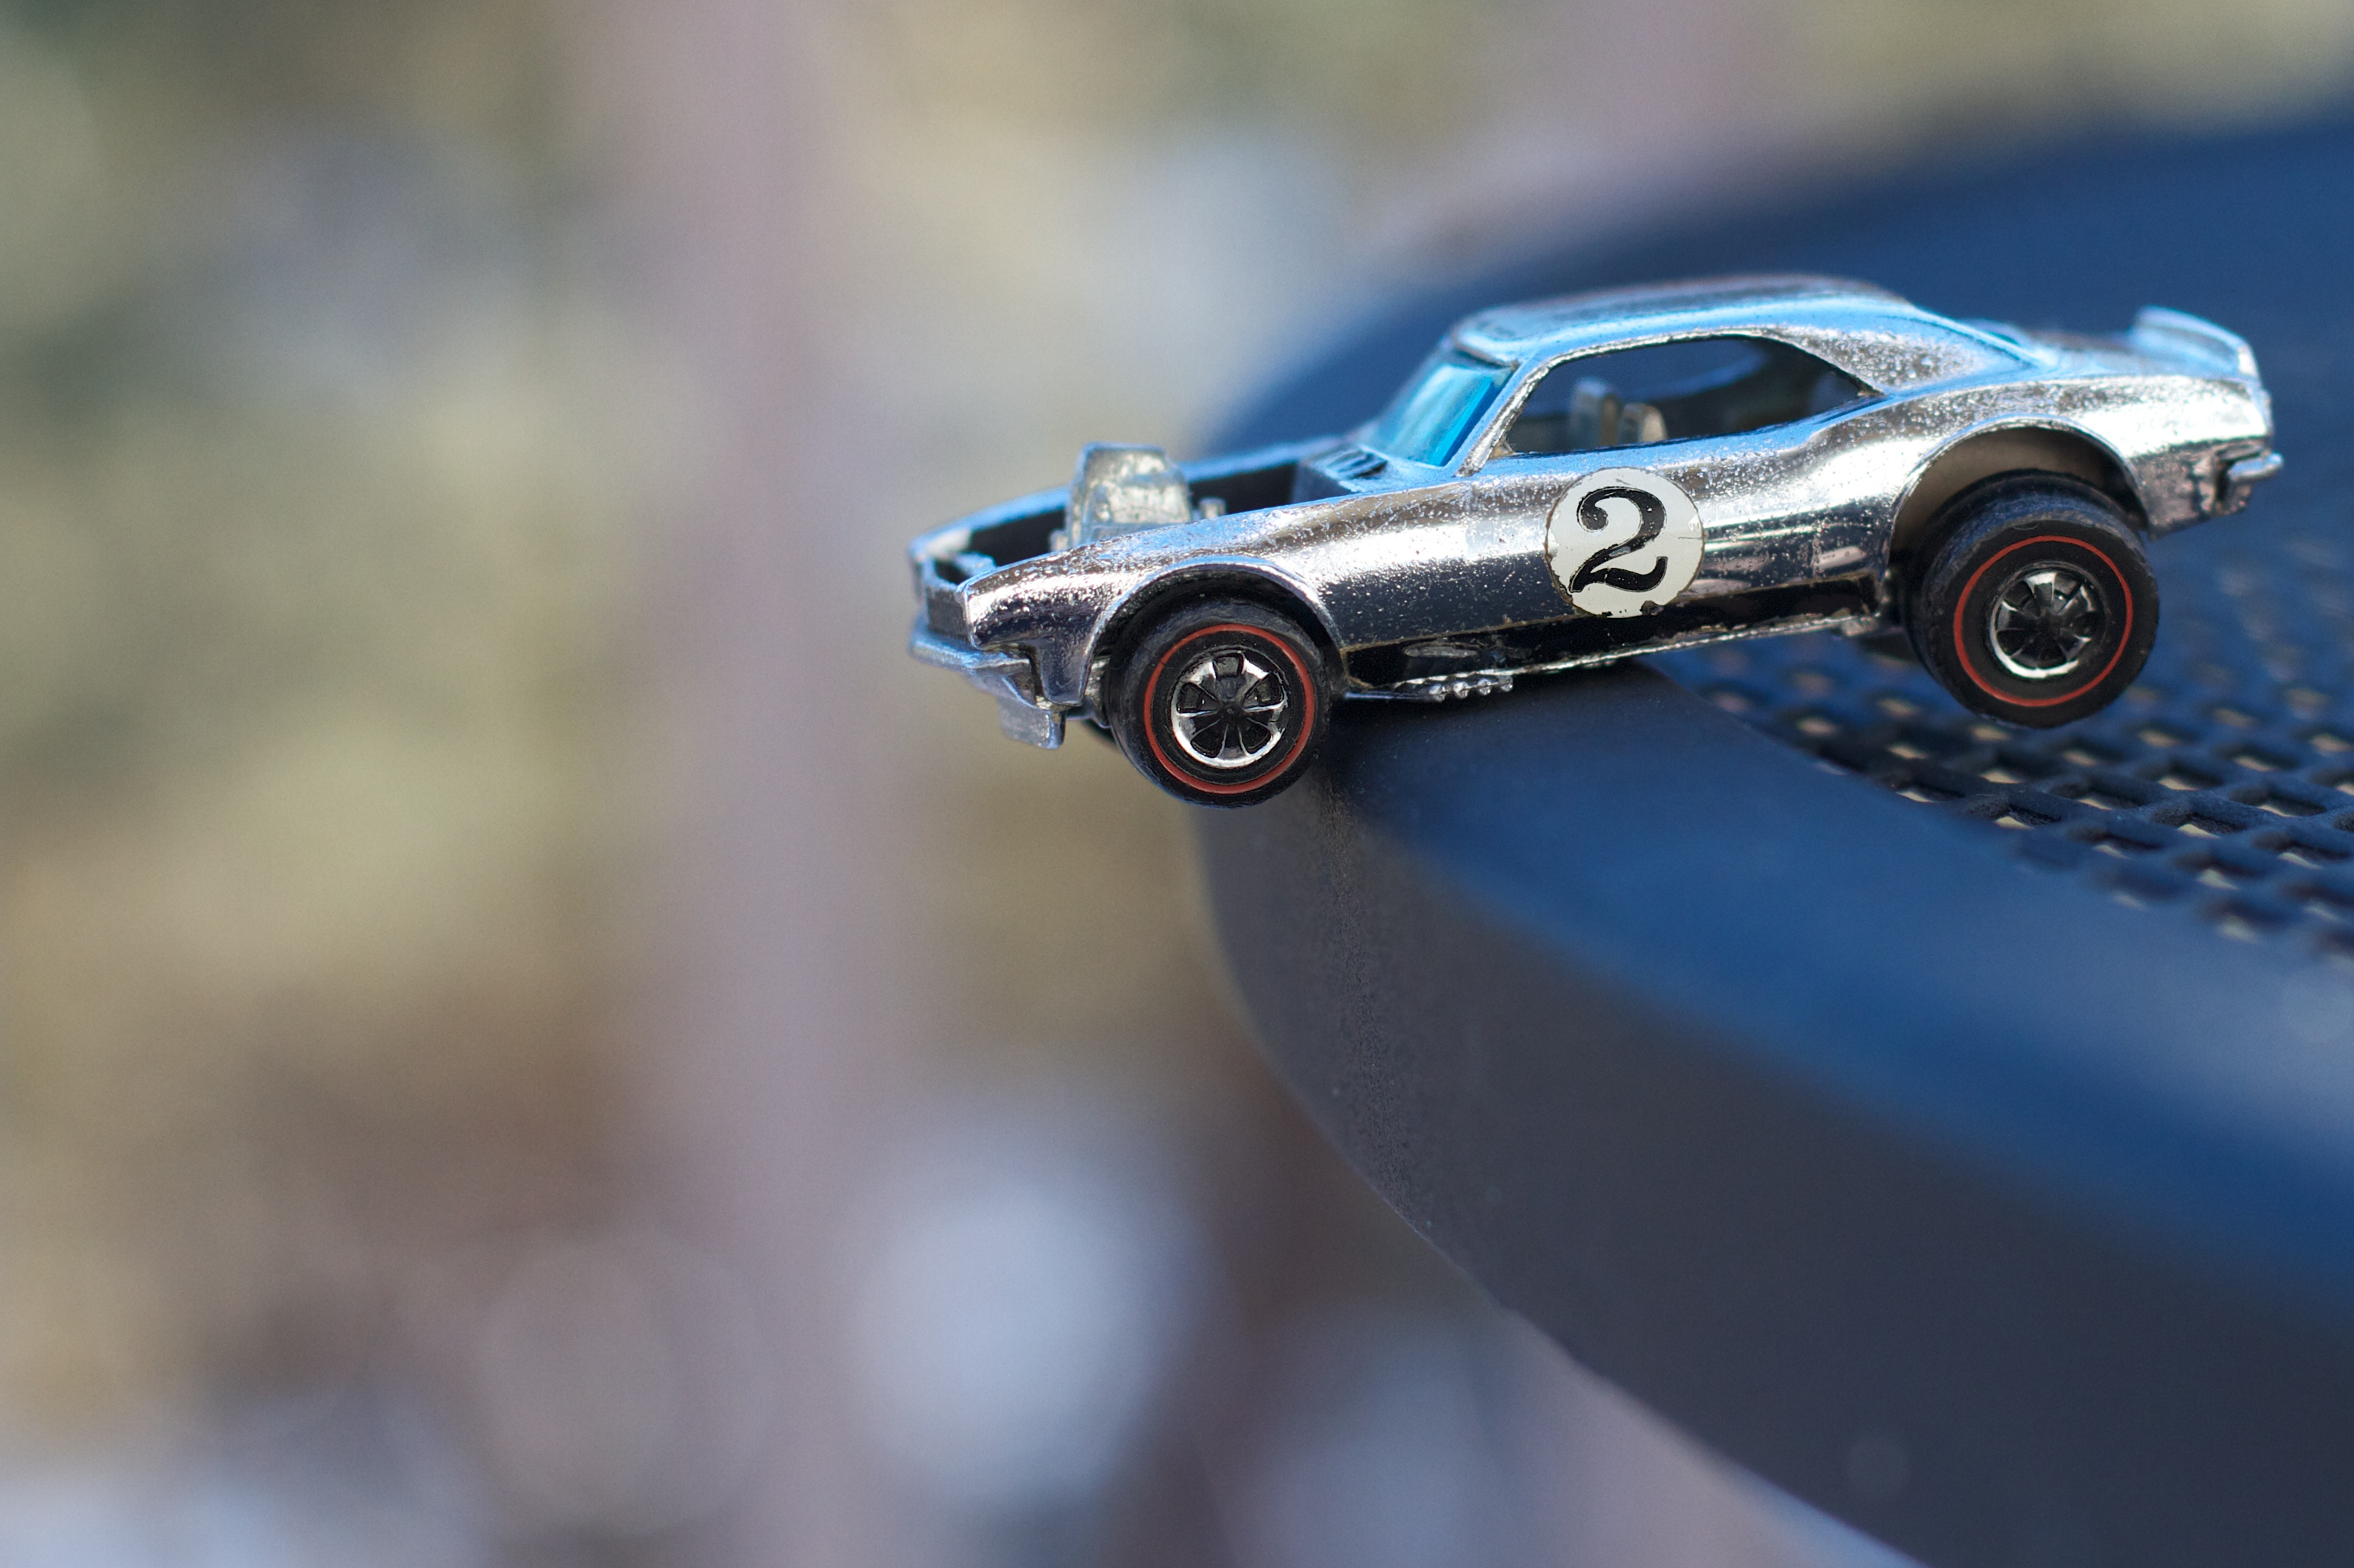
car, cliff, vehicle, sports car, muscle car, race car, supercar, hotwheels, screenshot, land vehicle, auto racing, automobile make, automotive design